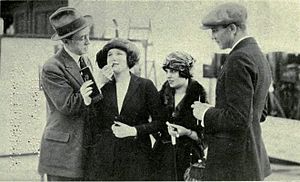
Victor Fleming
Victor Fleming (længst til højre) 1922.
Victor Fleming var en amerikansk filminstruktør.